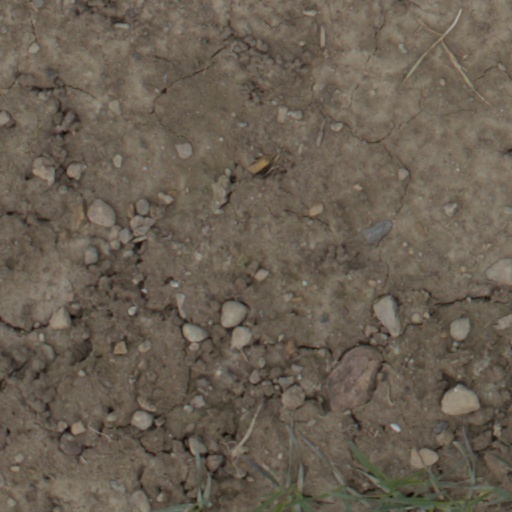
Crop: wheat